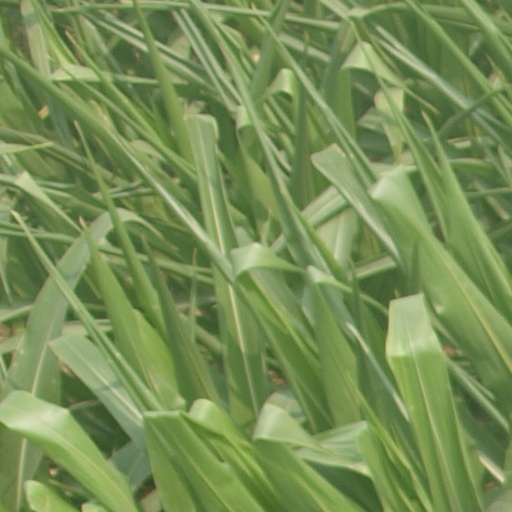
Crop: maize; corn